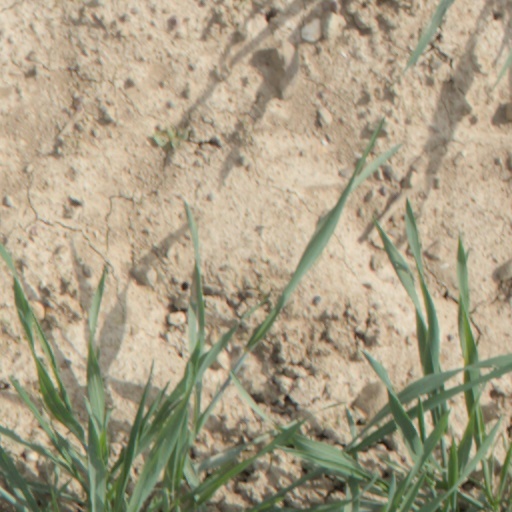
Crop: wheat